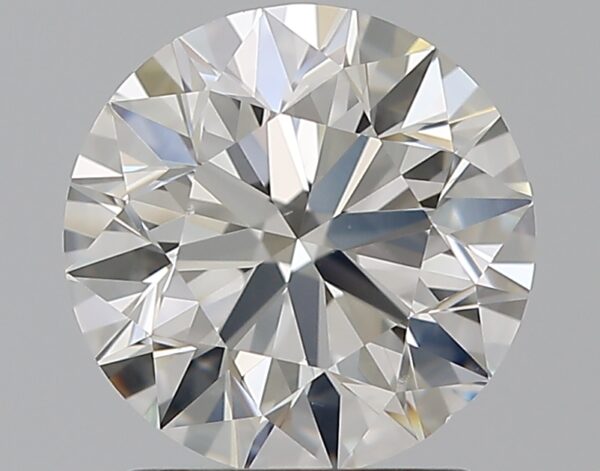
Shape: round
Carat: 1.7
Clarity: VS1
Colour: G
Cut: EX
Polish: EX
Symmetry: EX
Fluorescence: N
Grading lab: GIA
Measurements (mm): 7.54 x 7.58 x 4.77